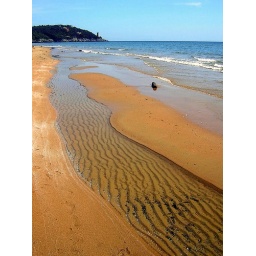
dunes in the water at Gaeta's beach ( Latina, Italy )